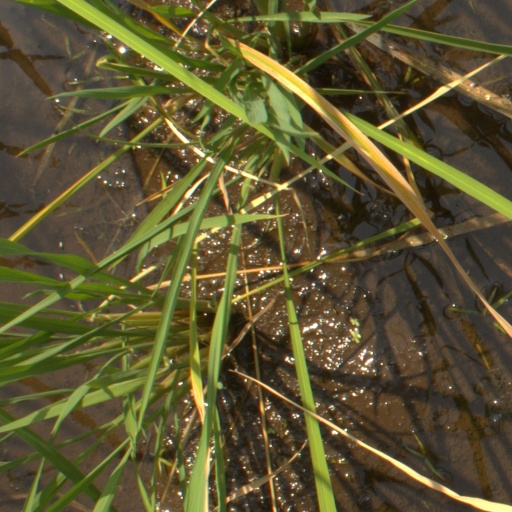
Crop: rice